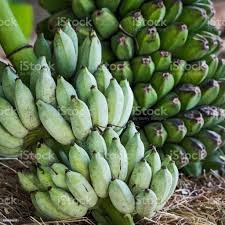
Label: banana